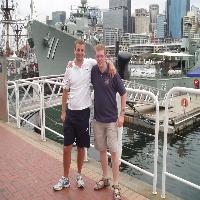
Weather: cloudy or overcast